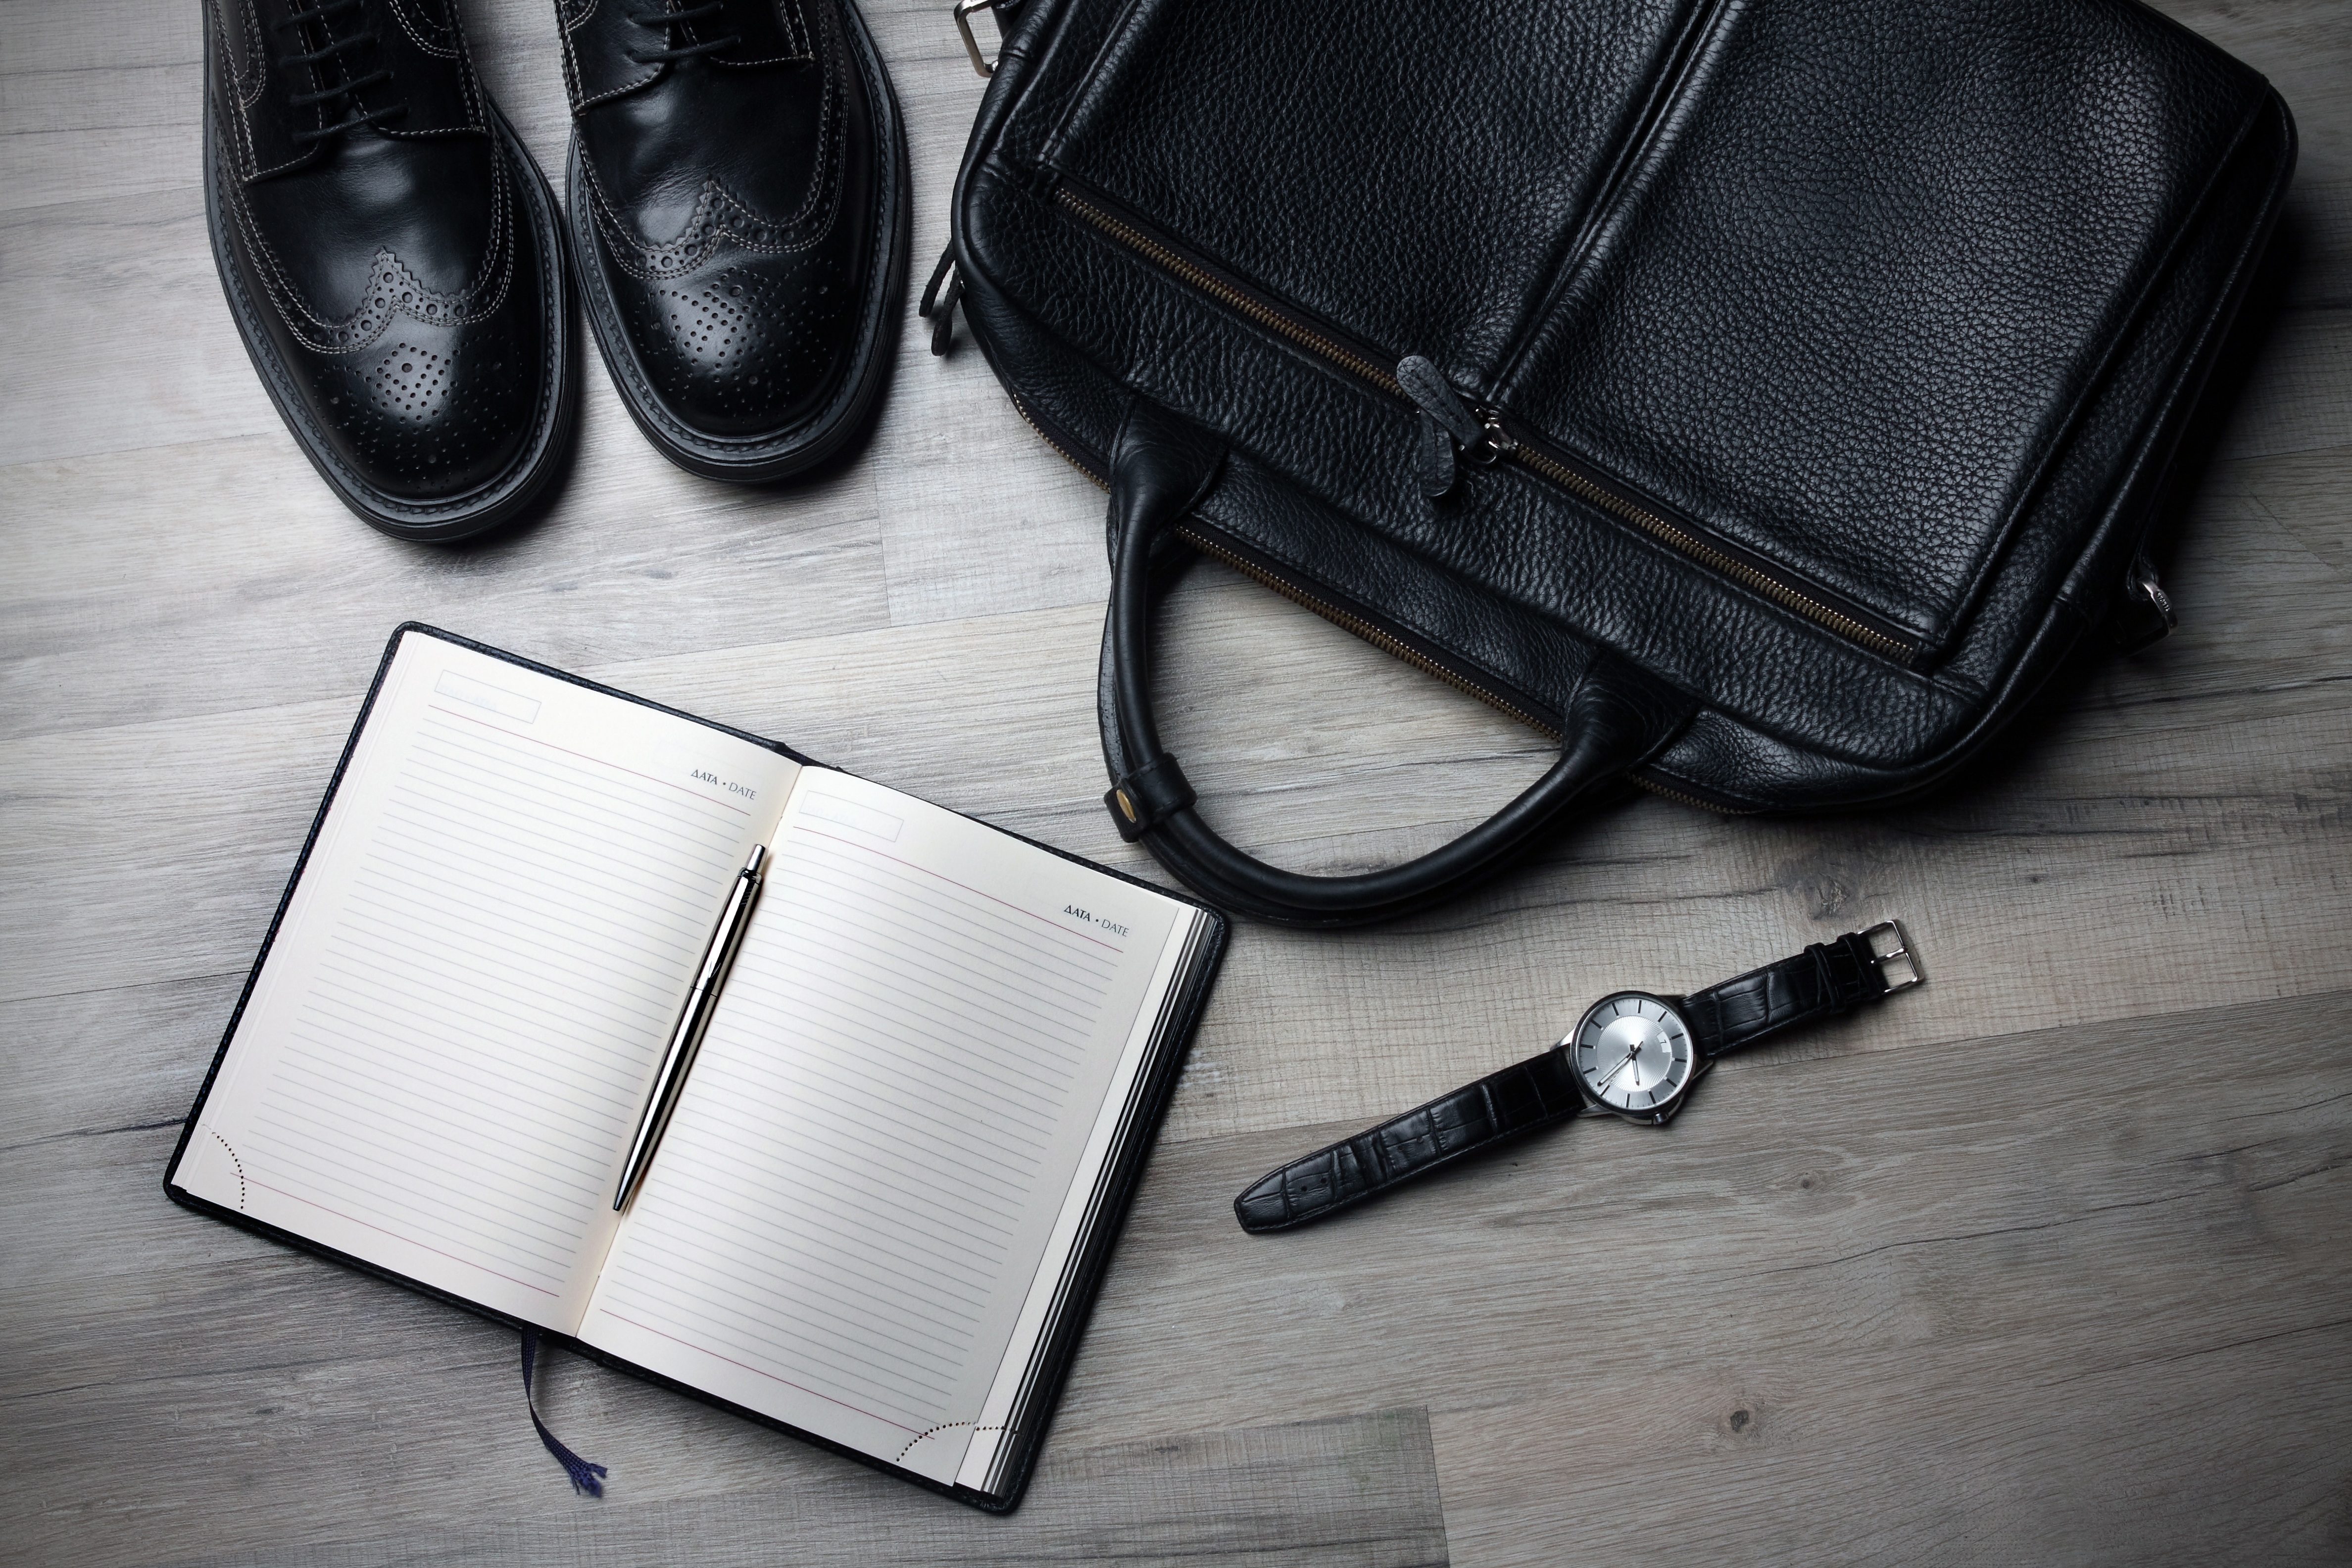
notebook, watch, leather, bag, gadget, business, handbag, brand, wristwatch, accessories, businessman, business trip